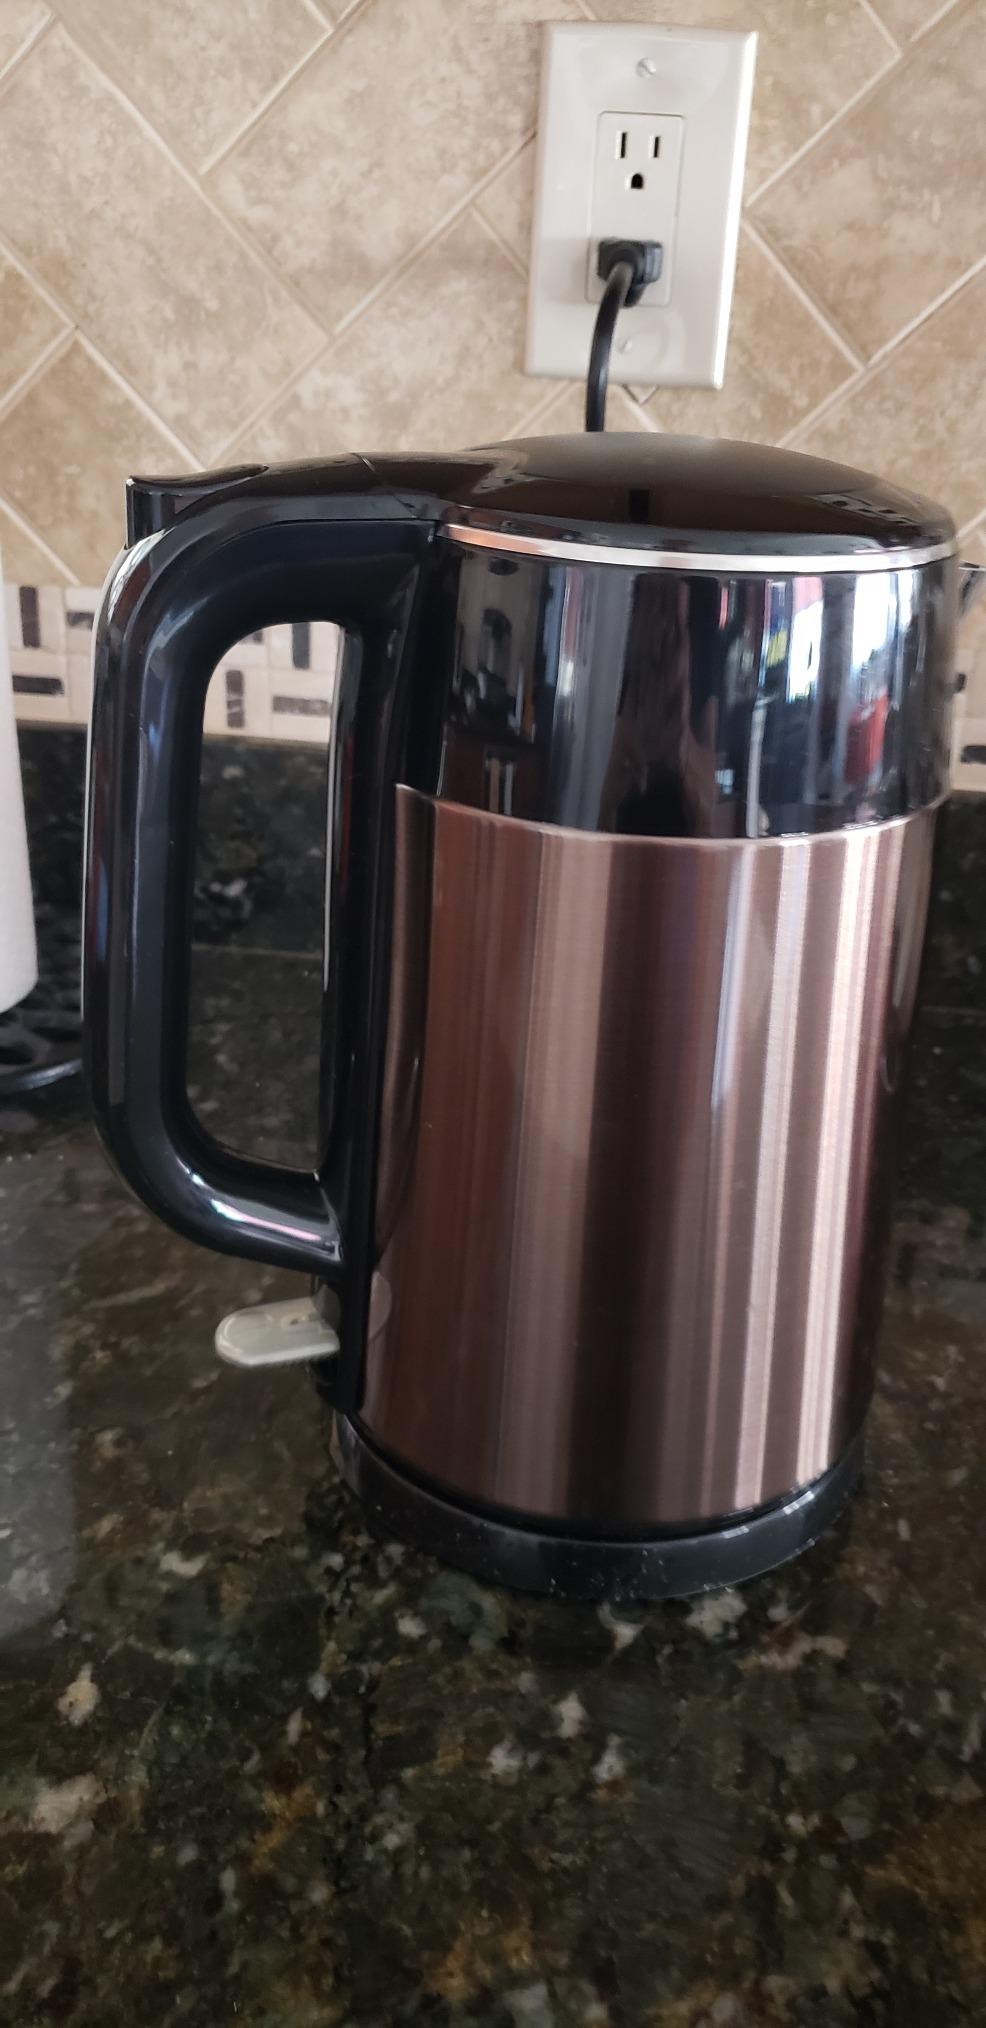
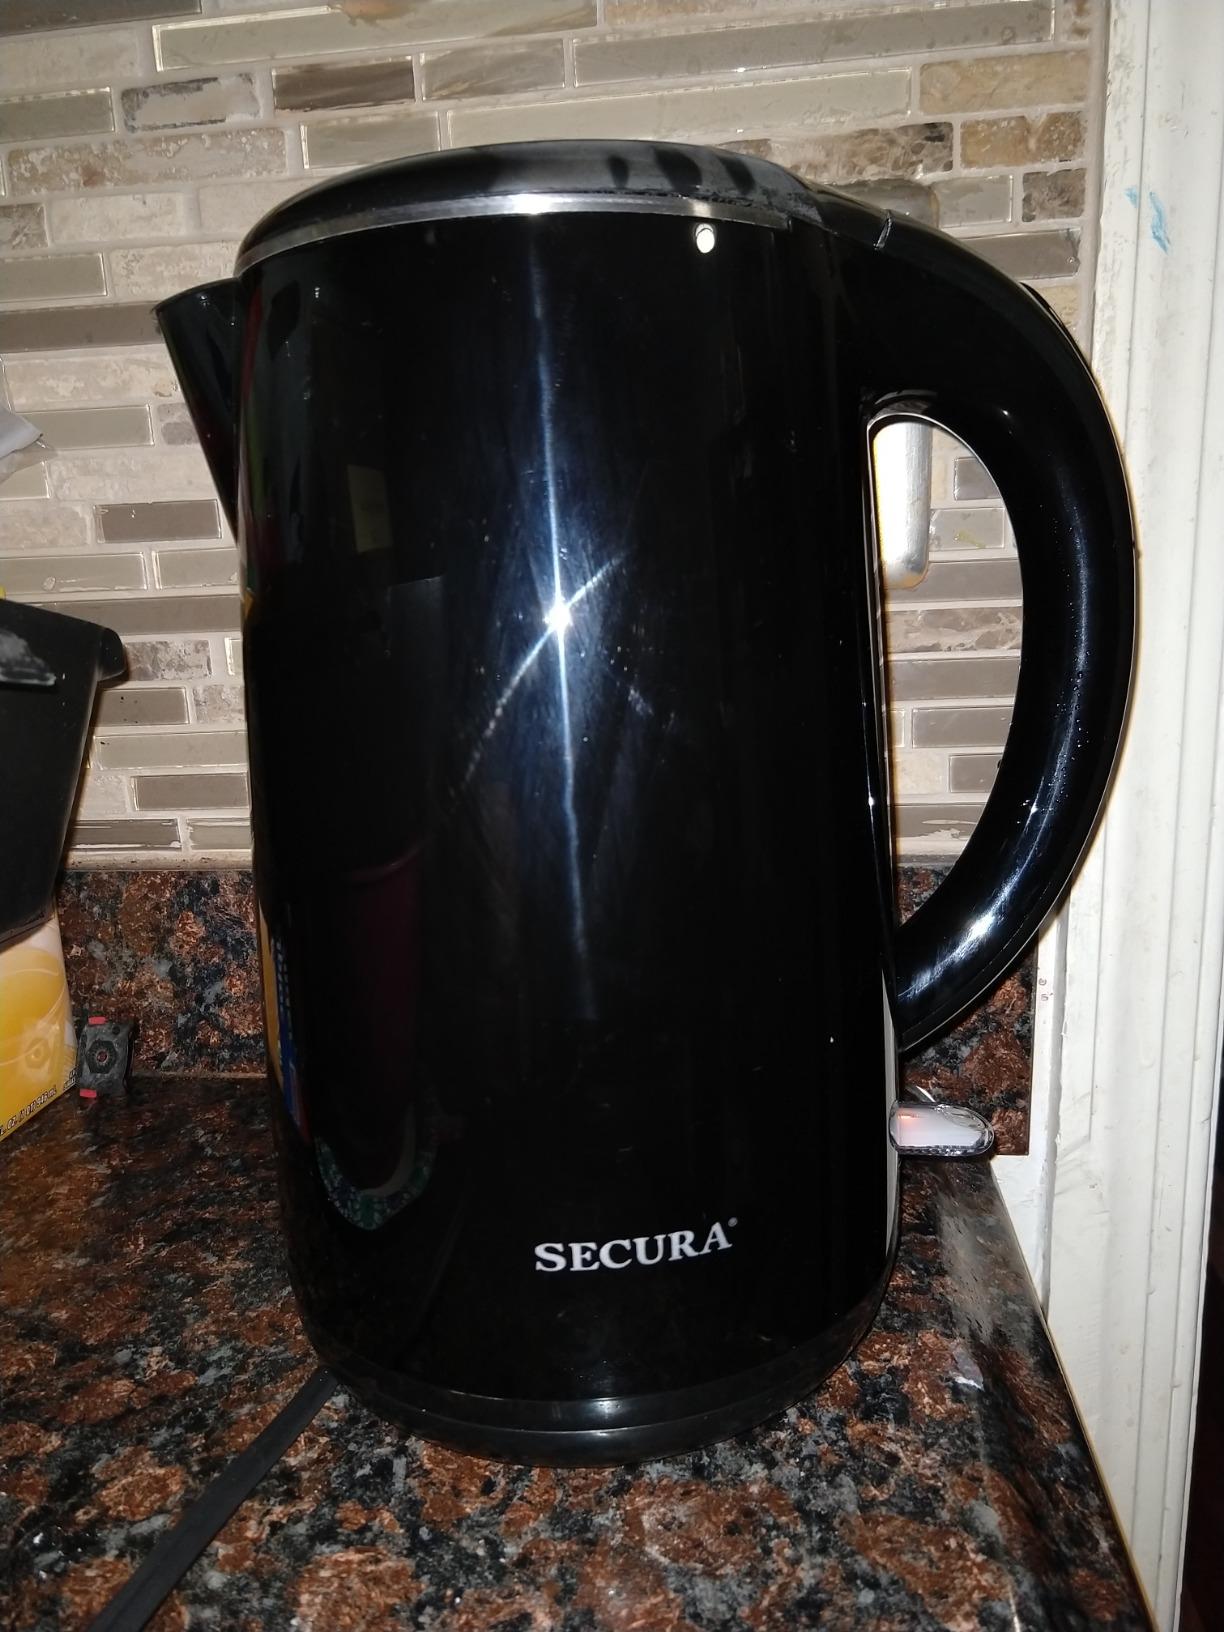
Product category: items_kettle
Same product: no